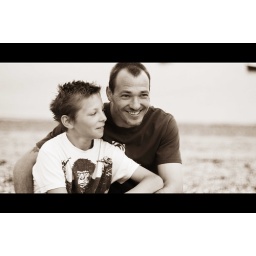
Father and son time. Damn I should have got rid of that boat in the background!